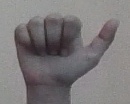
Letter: dhad